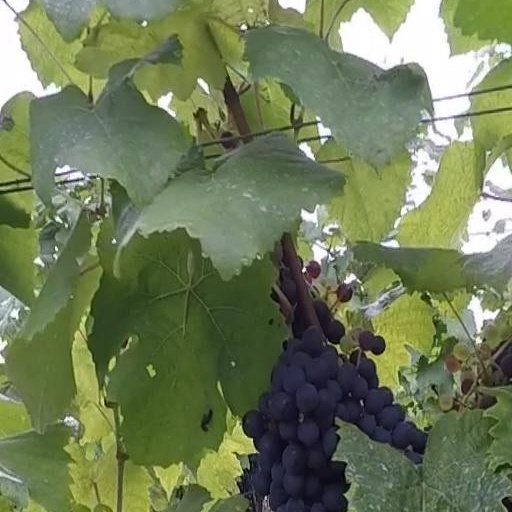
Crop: grape